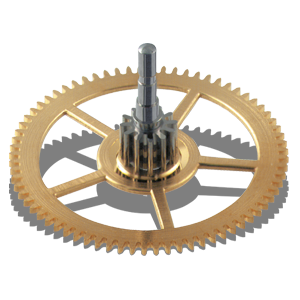
Mobile horloger dans un mouvement d'horlogerie haut de gamme
En horlogerie, un mobile est une pièce réunissant un pignon et une roue dentée solidaires du même axe de rotation. Généralement constitué de deux pièces assemblées au moins, le mobile d'horlogerie est parfois monobloc.